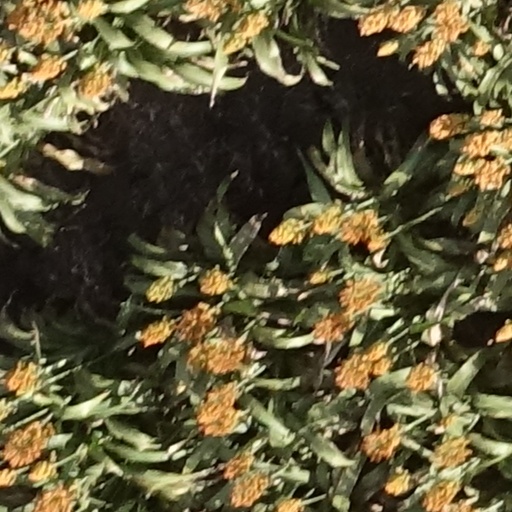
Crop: sorghum